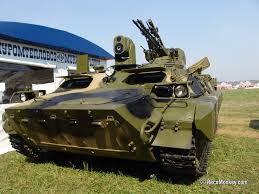
Label: MT_LB